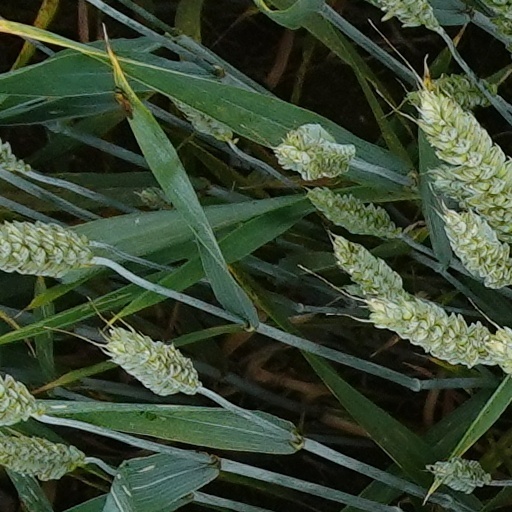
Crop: wheat